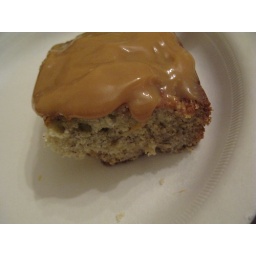
banana cake (covered in caramel sauce)